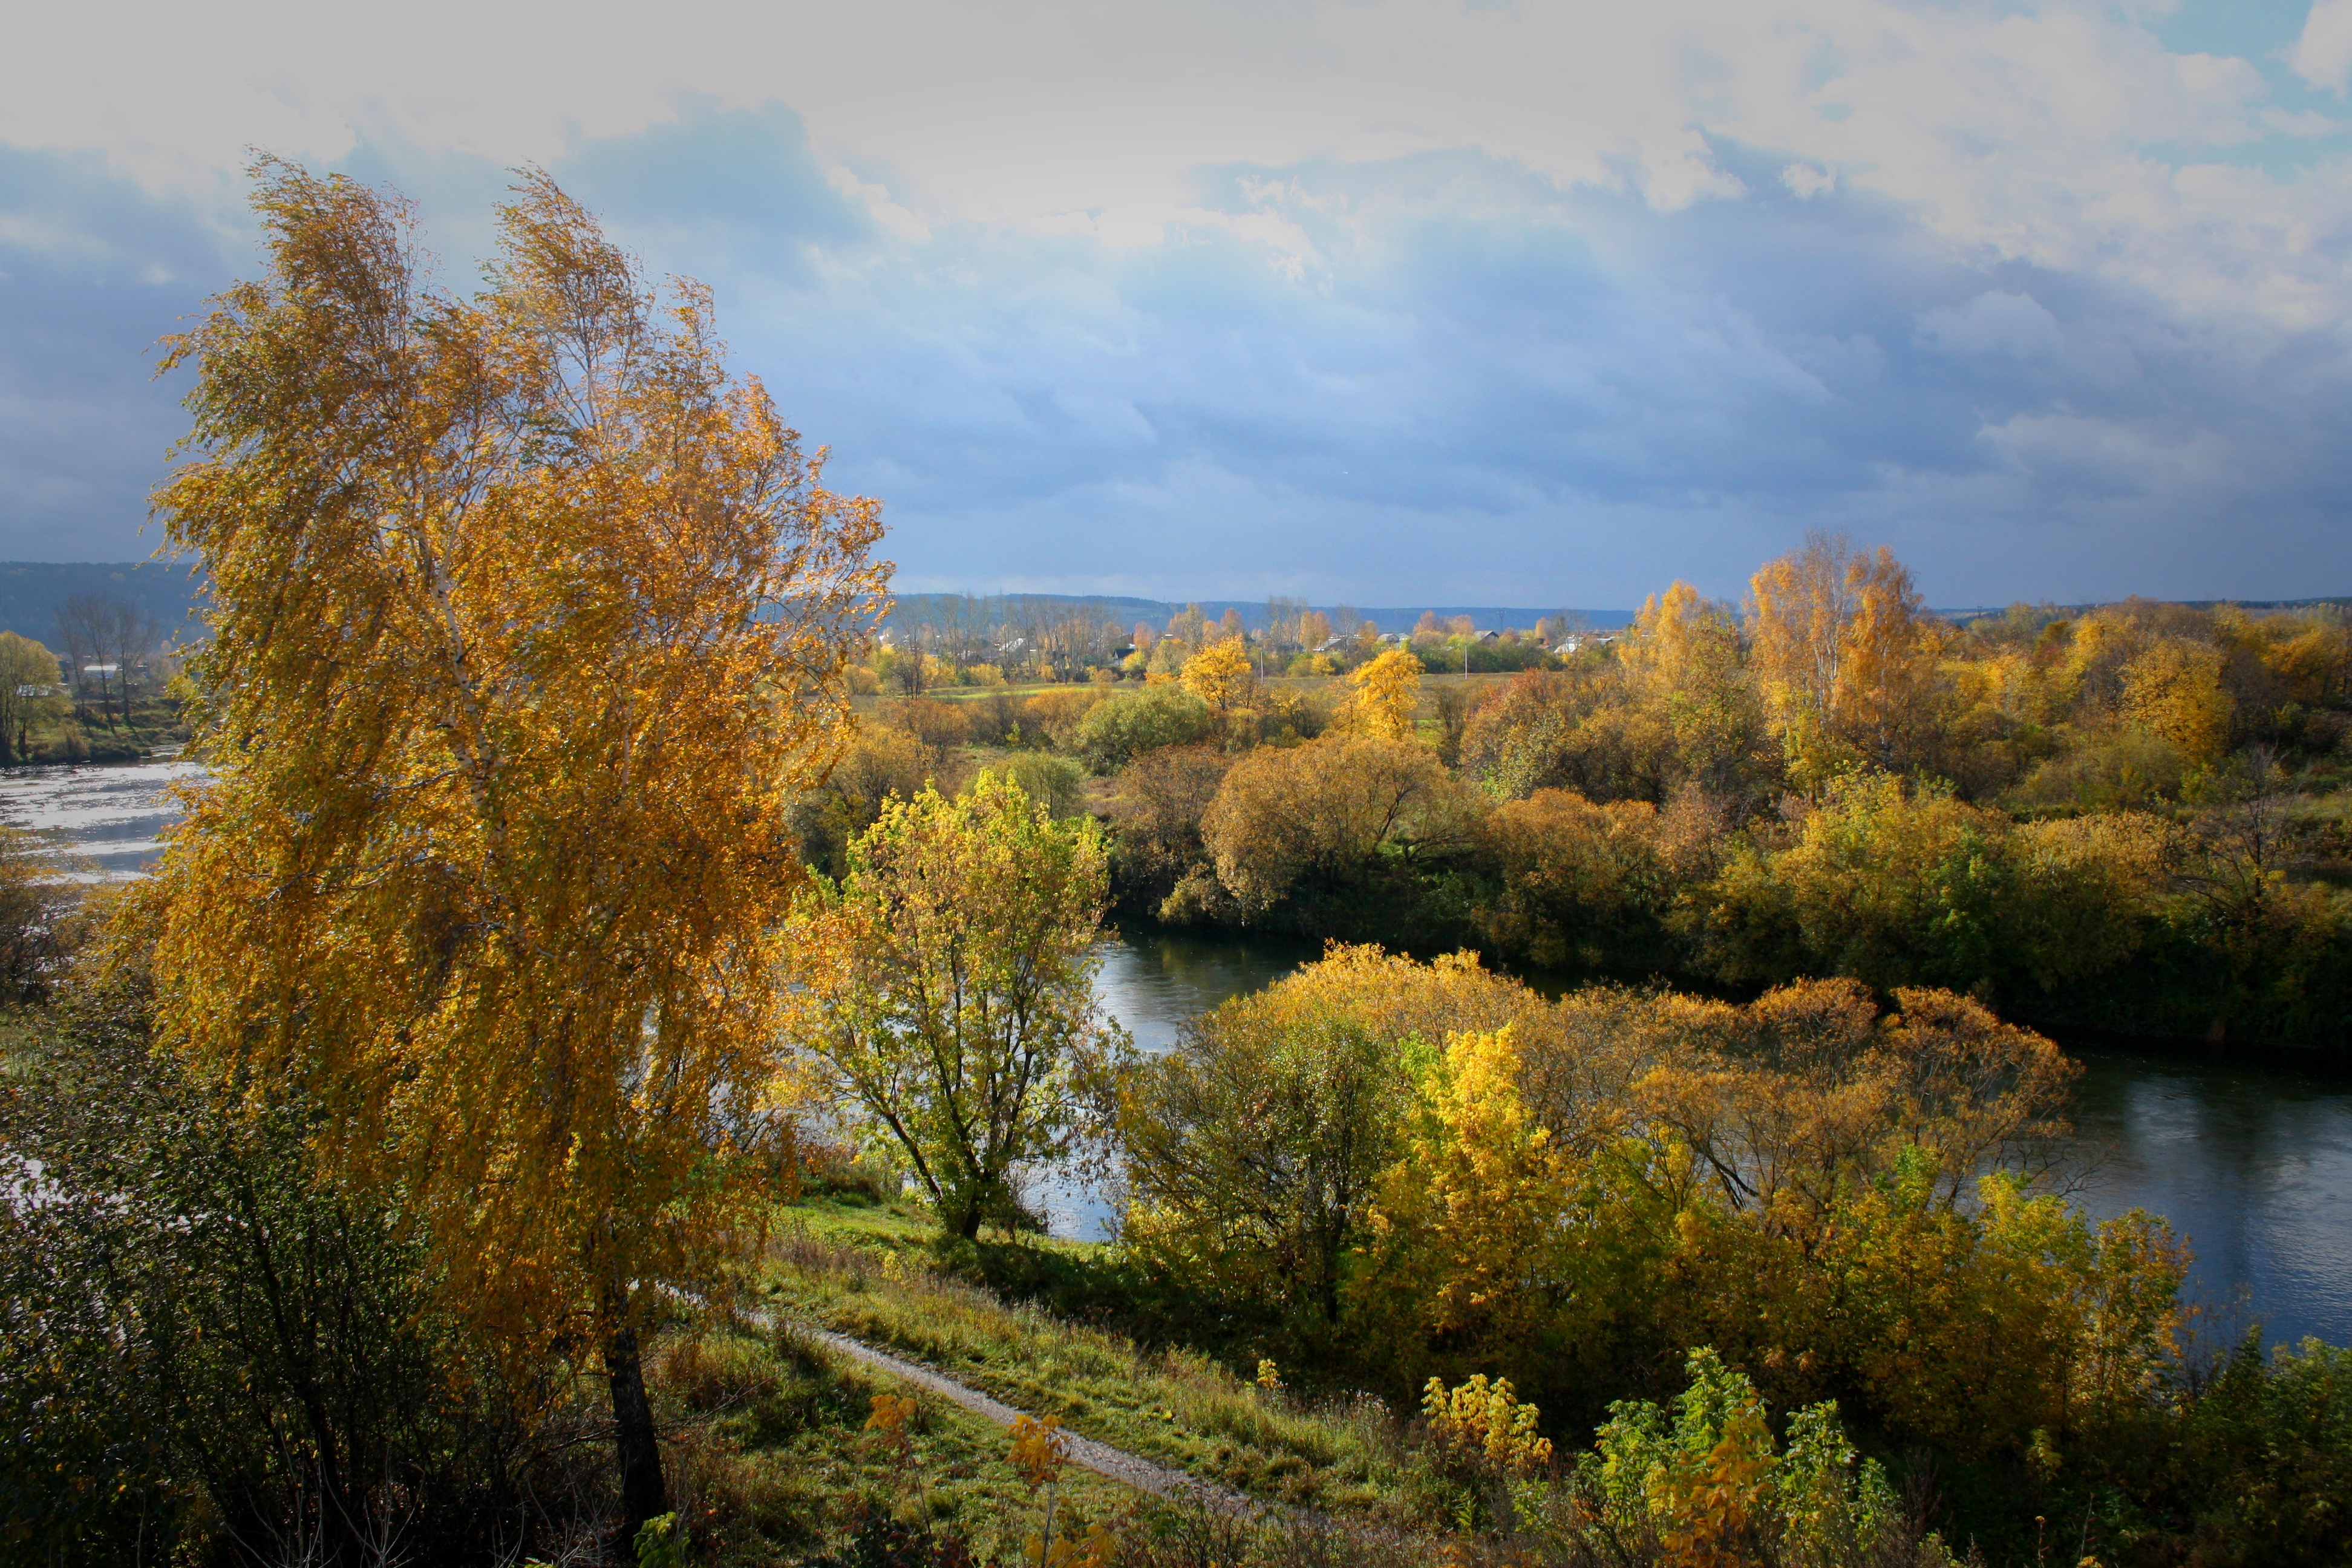
landscape, tree, nature, forest, grass, mountain, plant, sky, meadow, morning, leaf, flower, lake, river, reflection, autumn, season, trees, russia, woodland, ecosystem, rural area, ural, woody plant